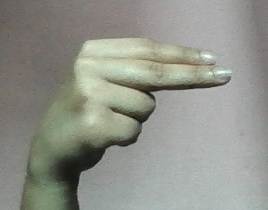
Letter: ain